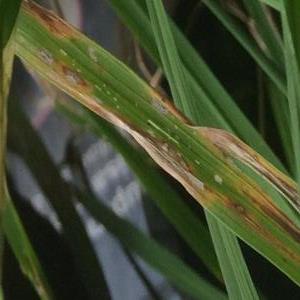
Disease: Blast